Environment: real
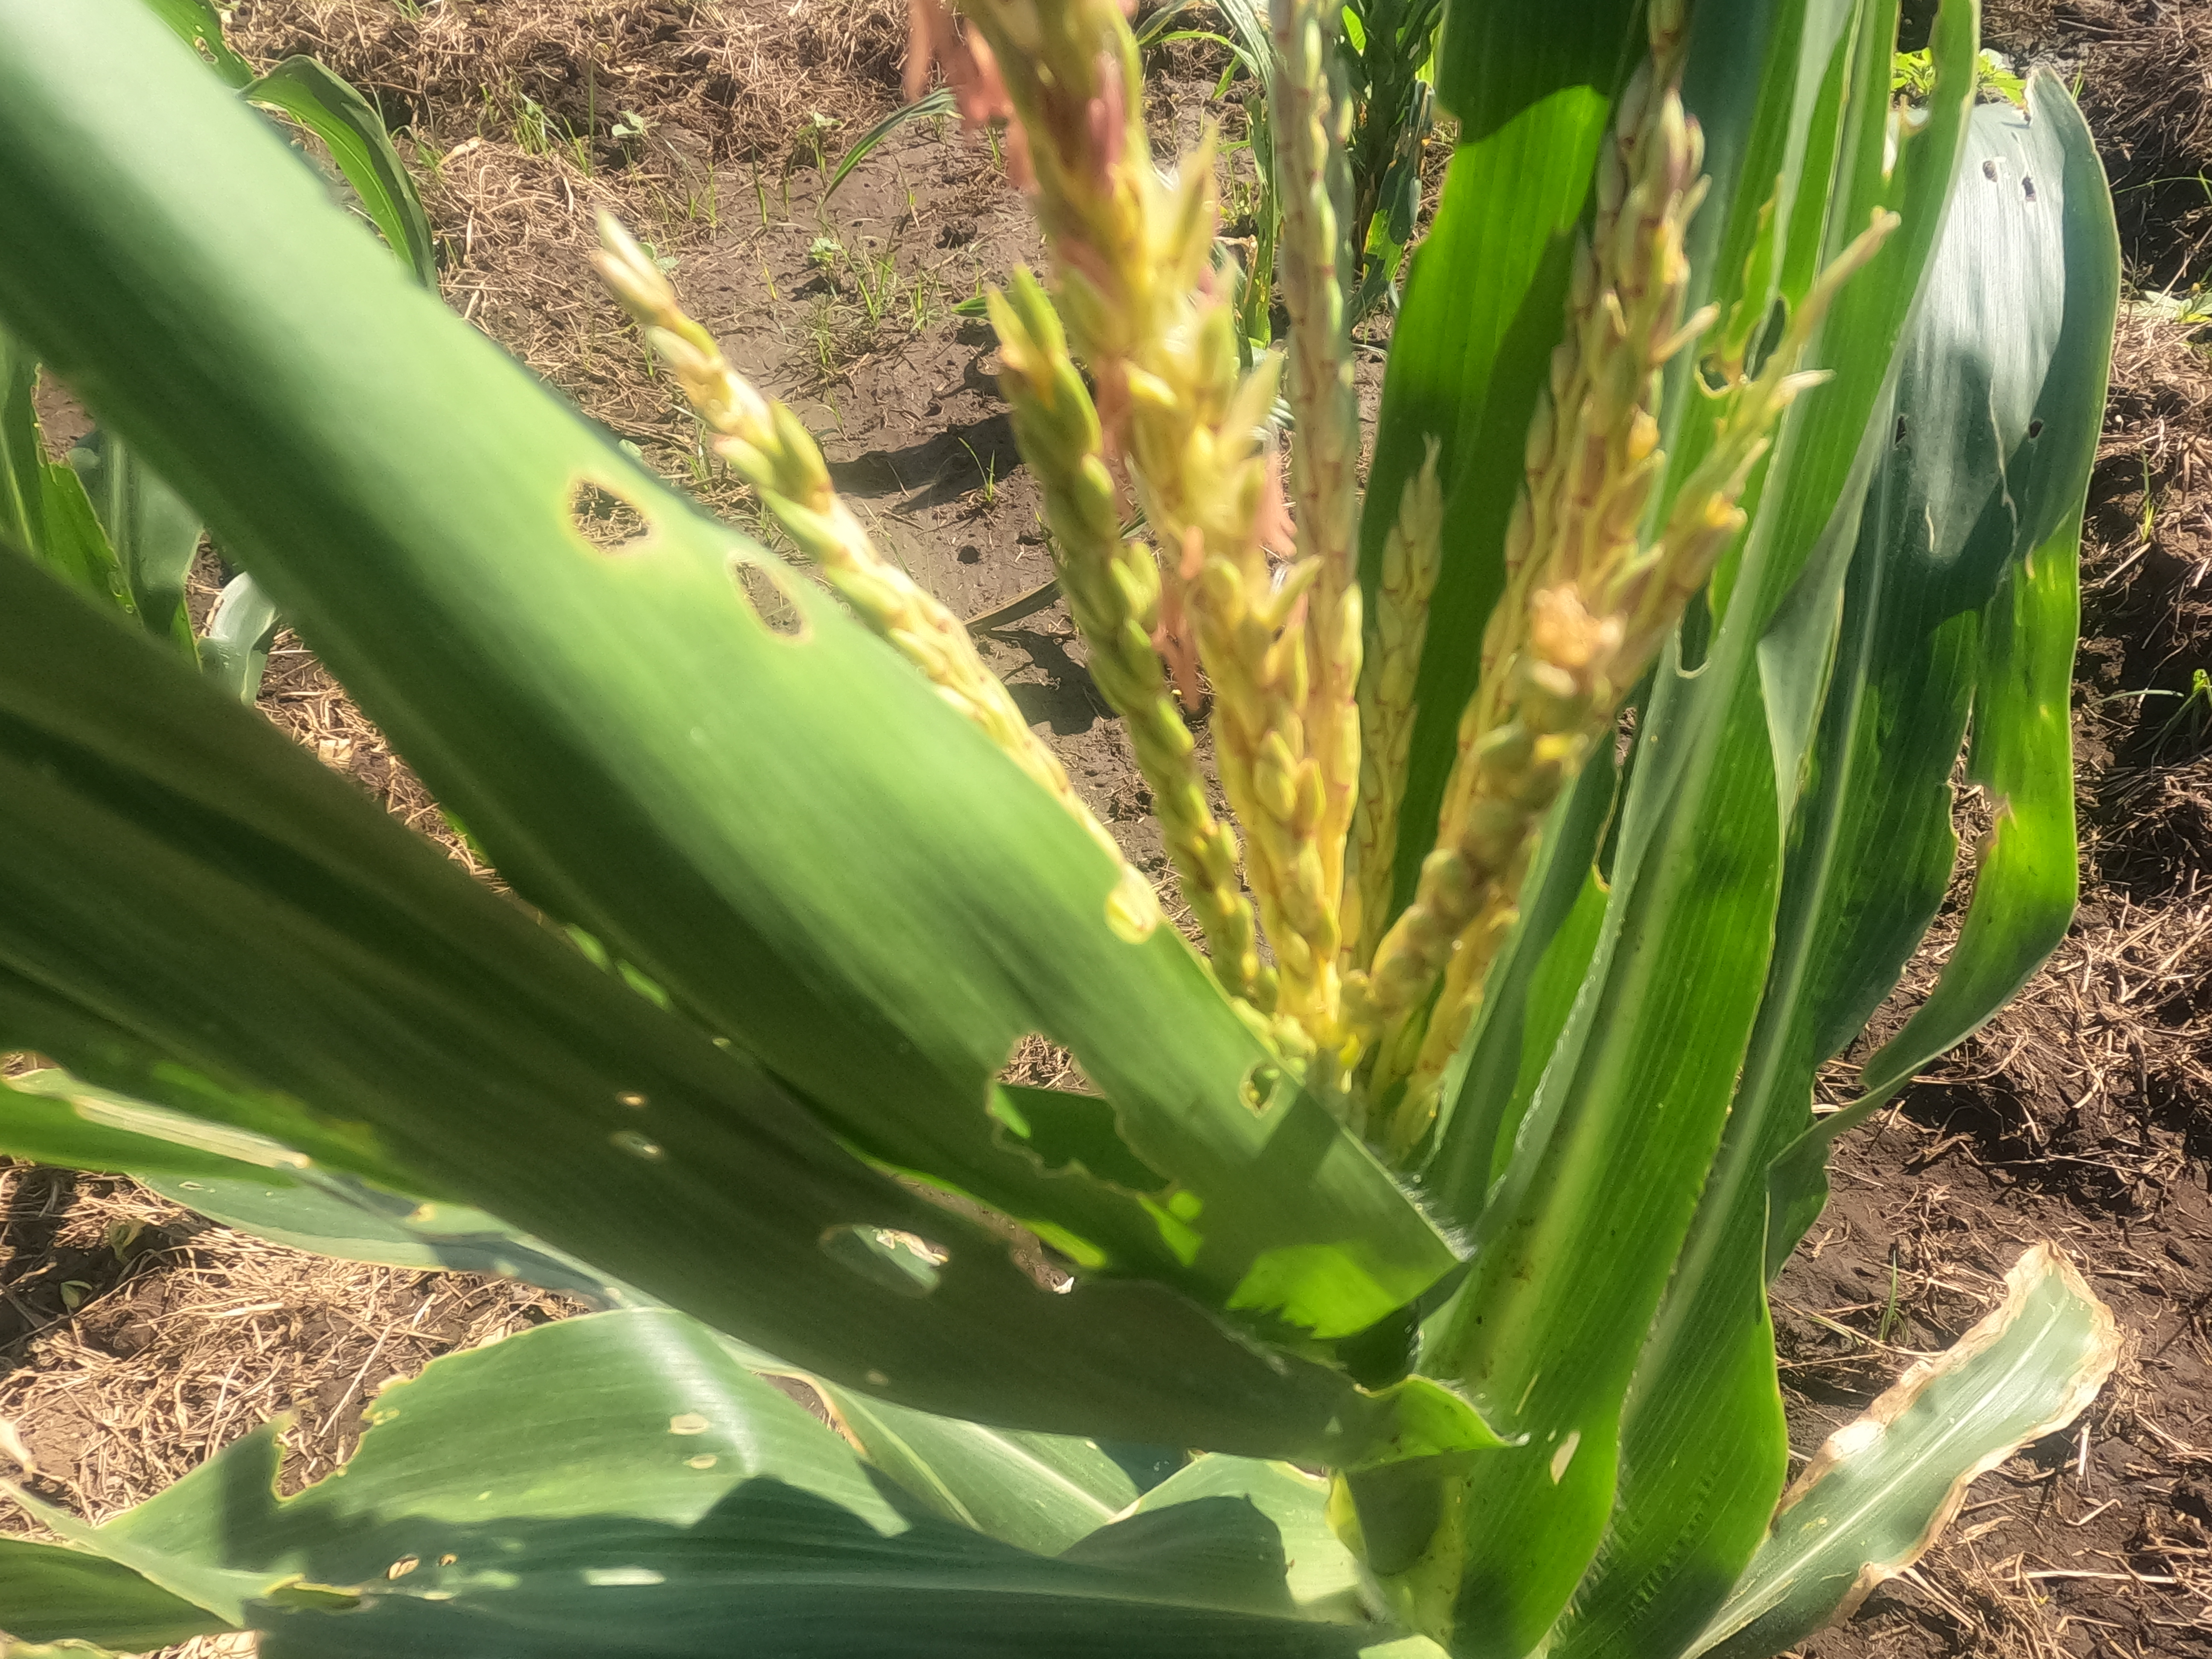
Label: fall_armyworm